Answer in natural language. Consider the 3D positions of the objects in the scene and not just the 2D positions in the image. Is the centerpoint of  Doorway at a higher height than white rectangular dining table? Choose between the following options: no or yes
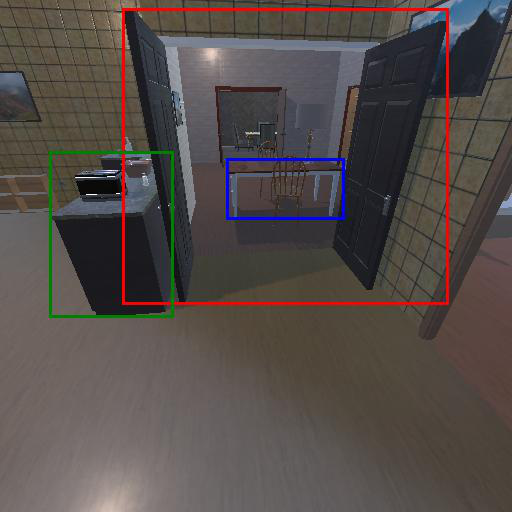
<answer>no</answer>